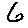
Label: 6